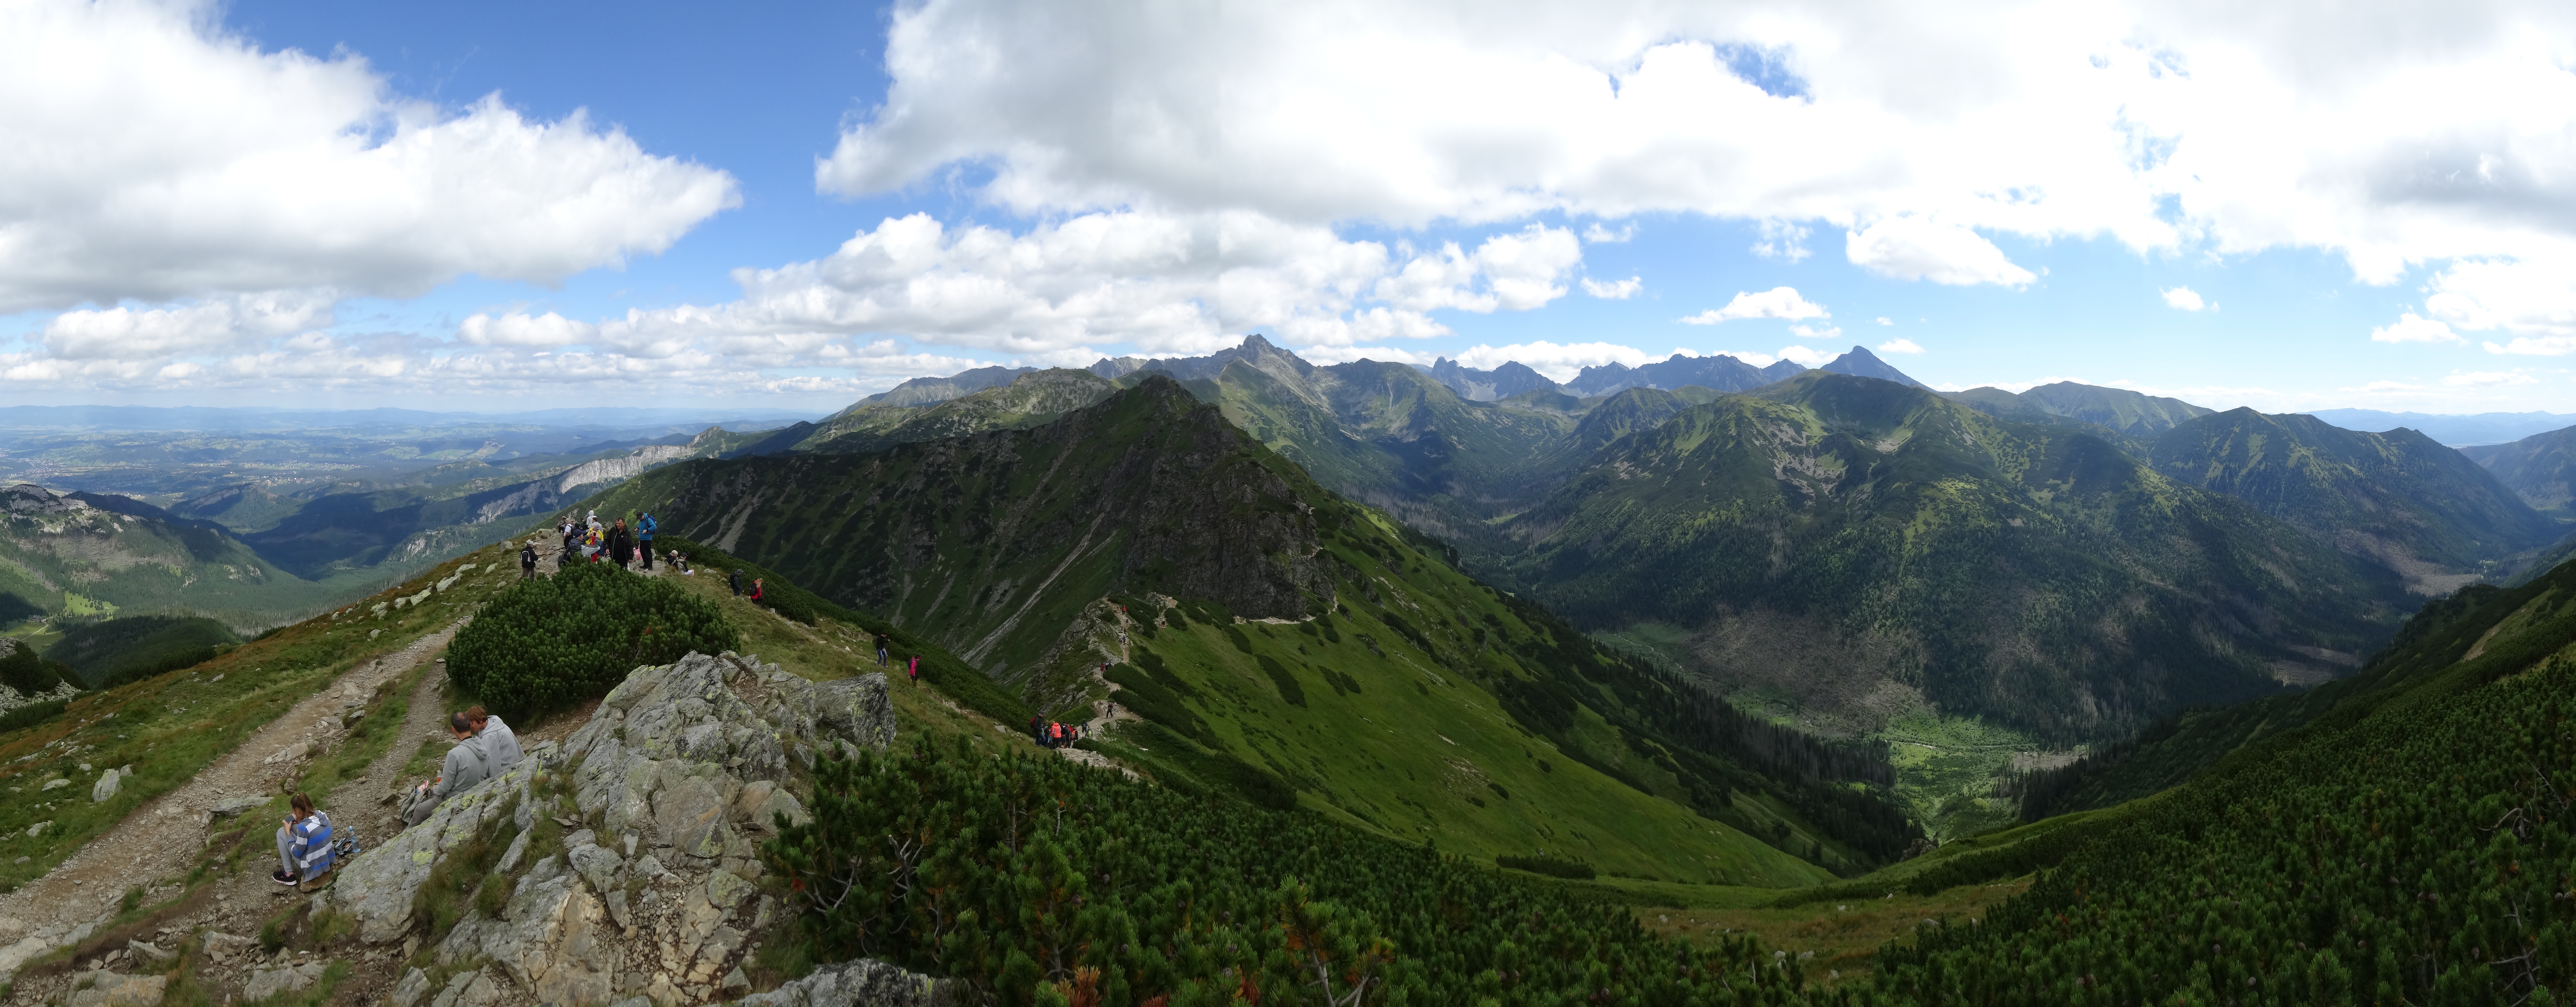
landscape, nature, wilderness, walking, mountain, trail, meadow, hill, adventure, valley, mountain range, panorama, ridge, massif, mountains, alps, grassland, plateau, fell, ecosystem, tatry, landform, the high tatras, mountain pass, hill station, geographical feature, mountainous landforms